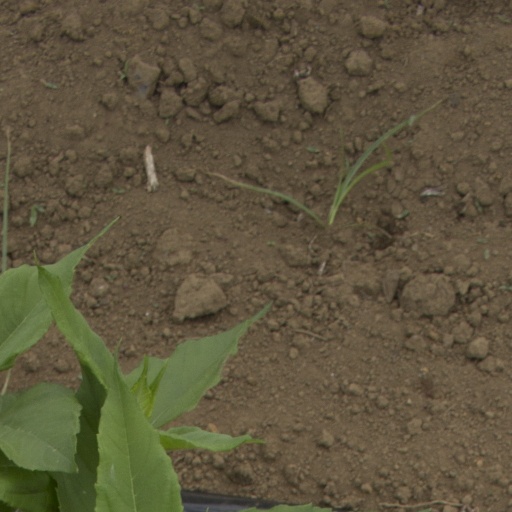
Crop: Jerusalem artichoke